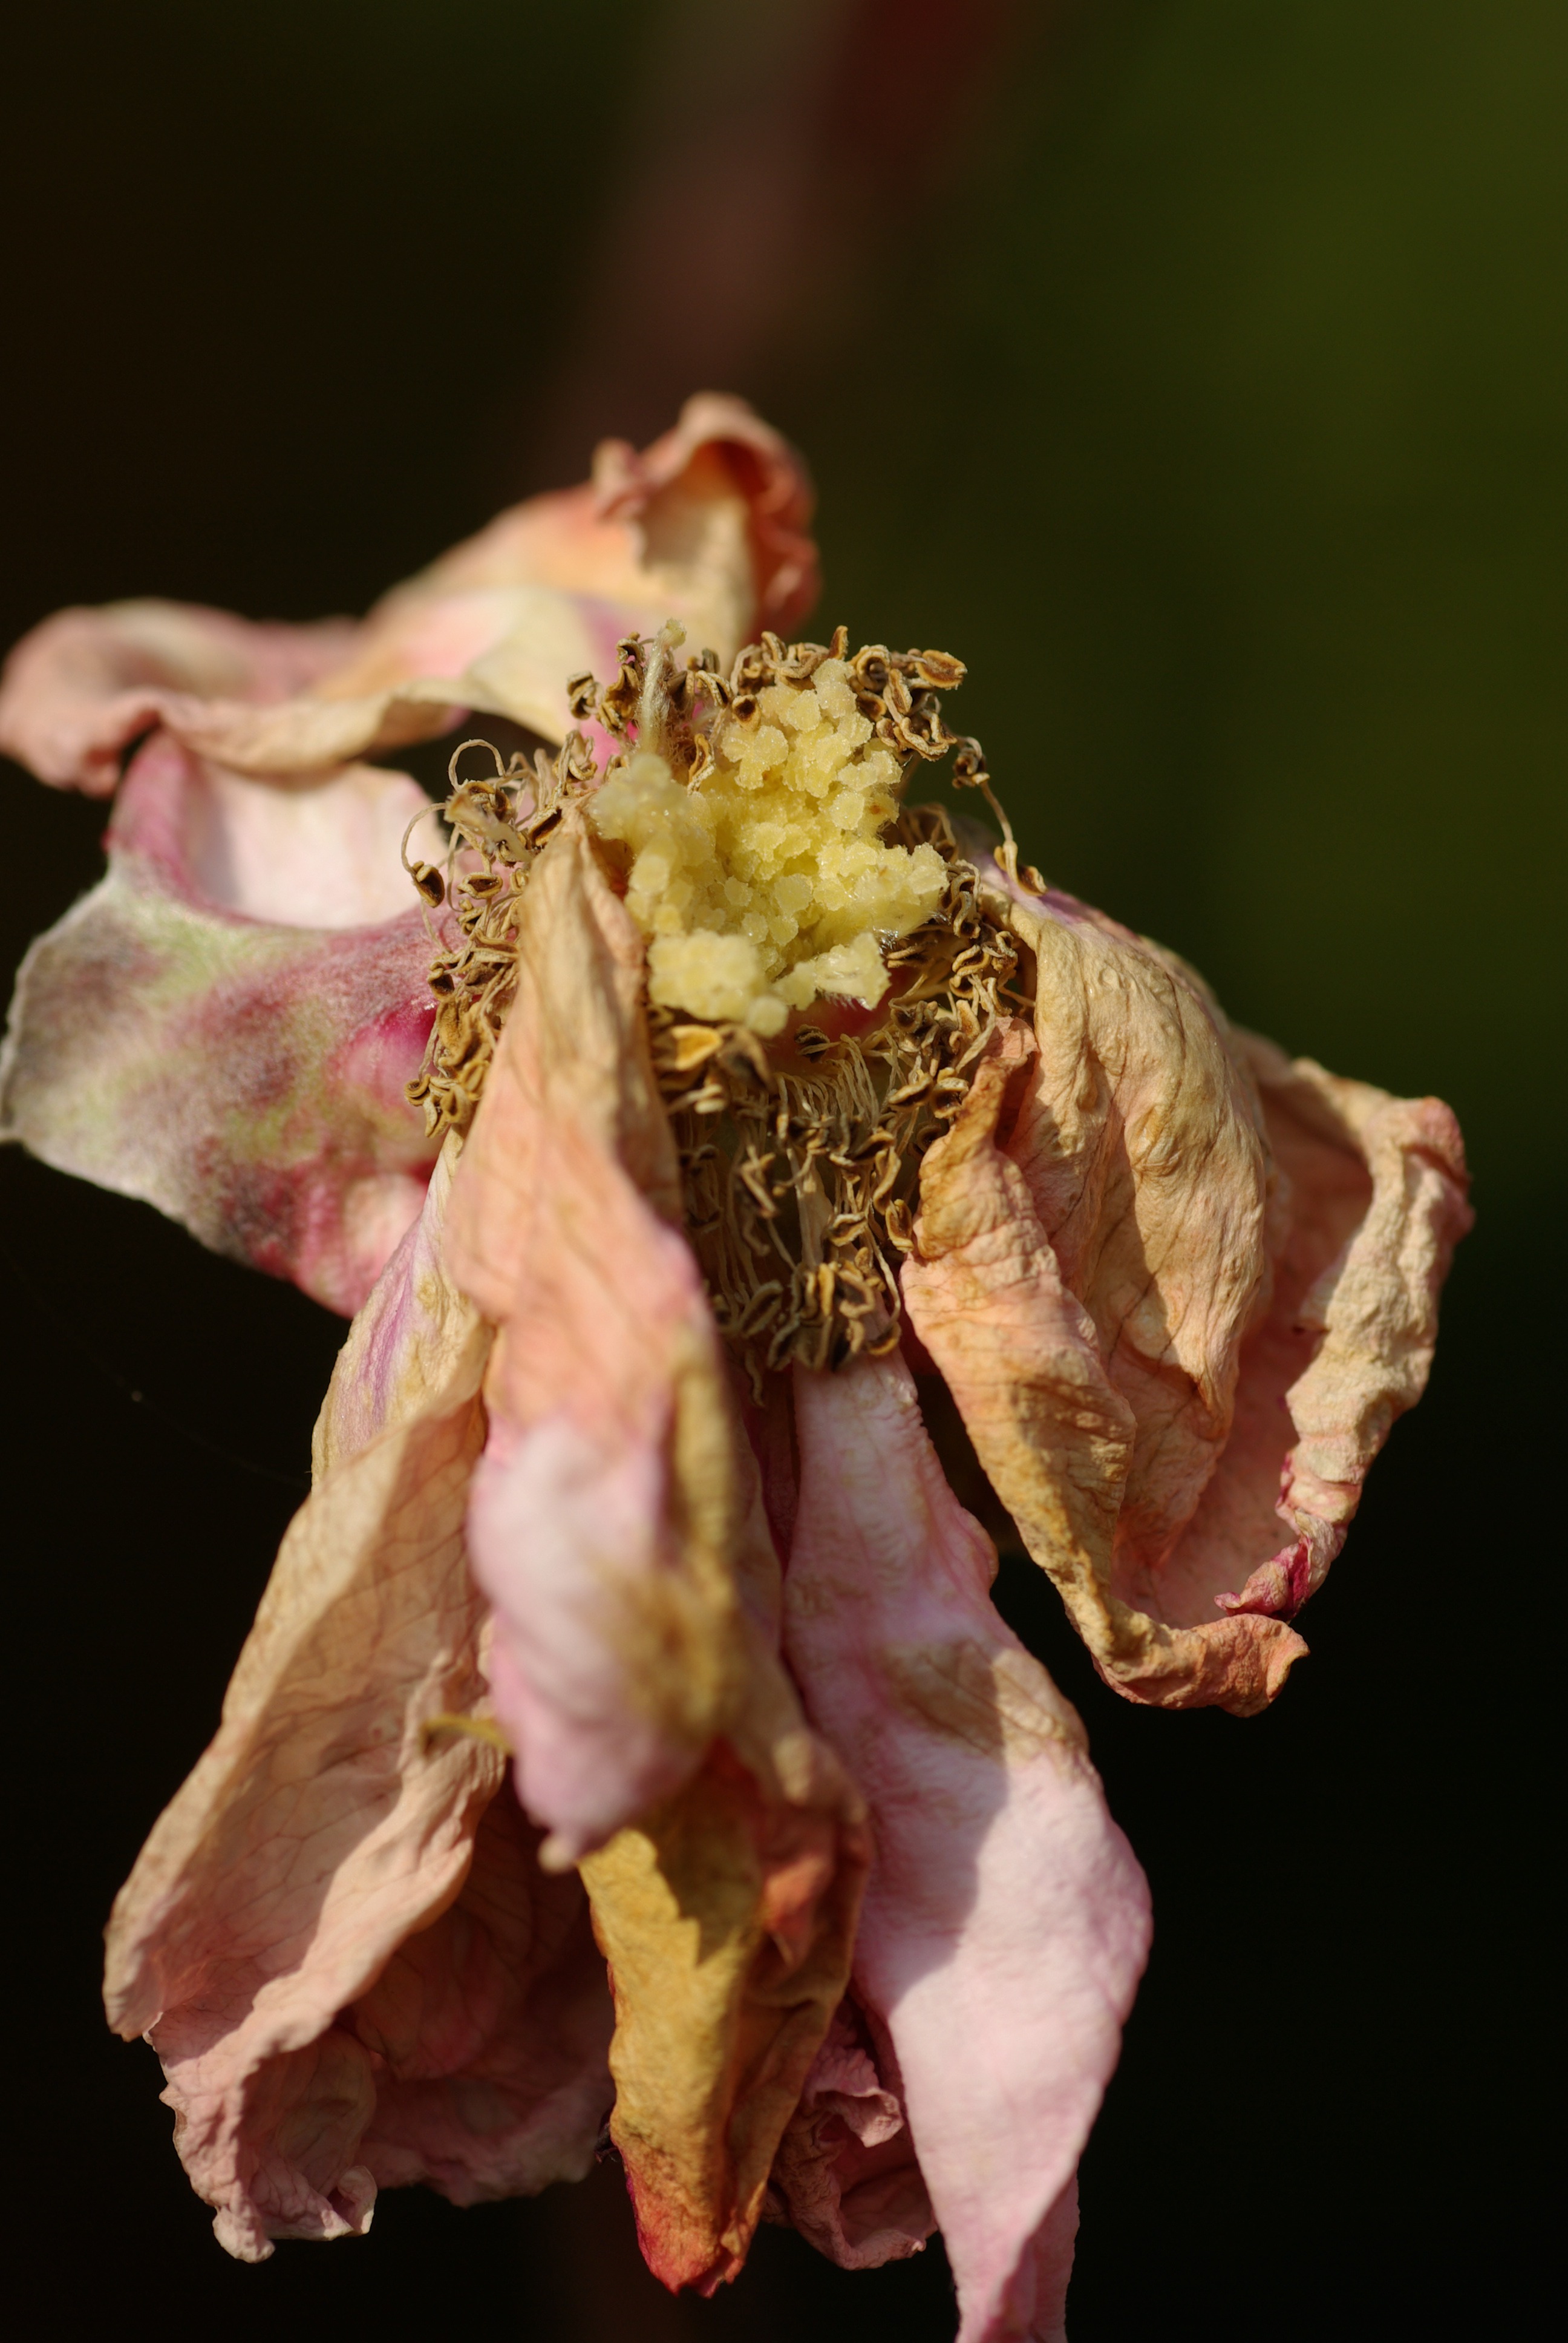
blossom, plant, photography, leaf, flower, petal, bloom, rose, spring, produce, color, autumn, yellow, garden, pink, flora, close up, faded, macro photography, flower autumn, flowering plant, land plant